South Side, Chicago

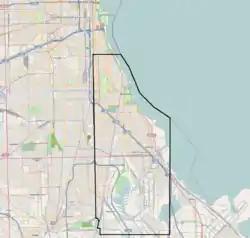
The former Hyde Park Township

The South Side Irish Parade occurs in the Beverly neighborhood along Western Avenue each year on the Sunday before St. Patrick's Day. The parade, which was founded in 1979, was at one time said to be the largest Irish neighborhood St. Patrick's celebration in the world outside of Dublin, Ireland, and was—until being scaled back in 2012—actually larger than Chicago's other St. Patrick's Day parade in the Loop. The South Side parade became such an event that it was broadcast on Chicago's CBS affiliate.